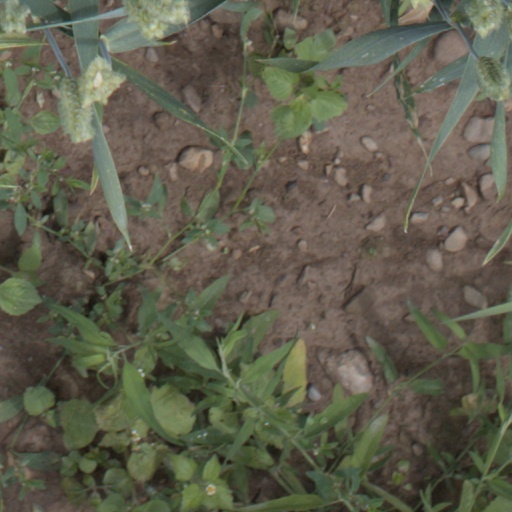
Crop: wheat